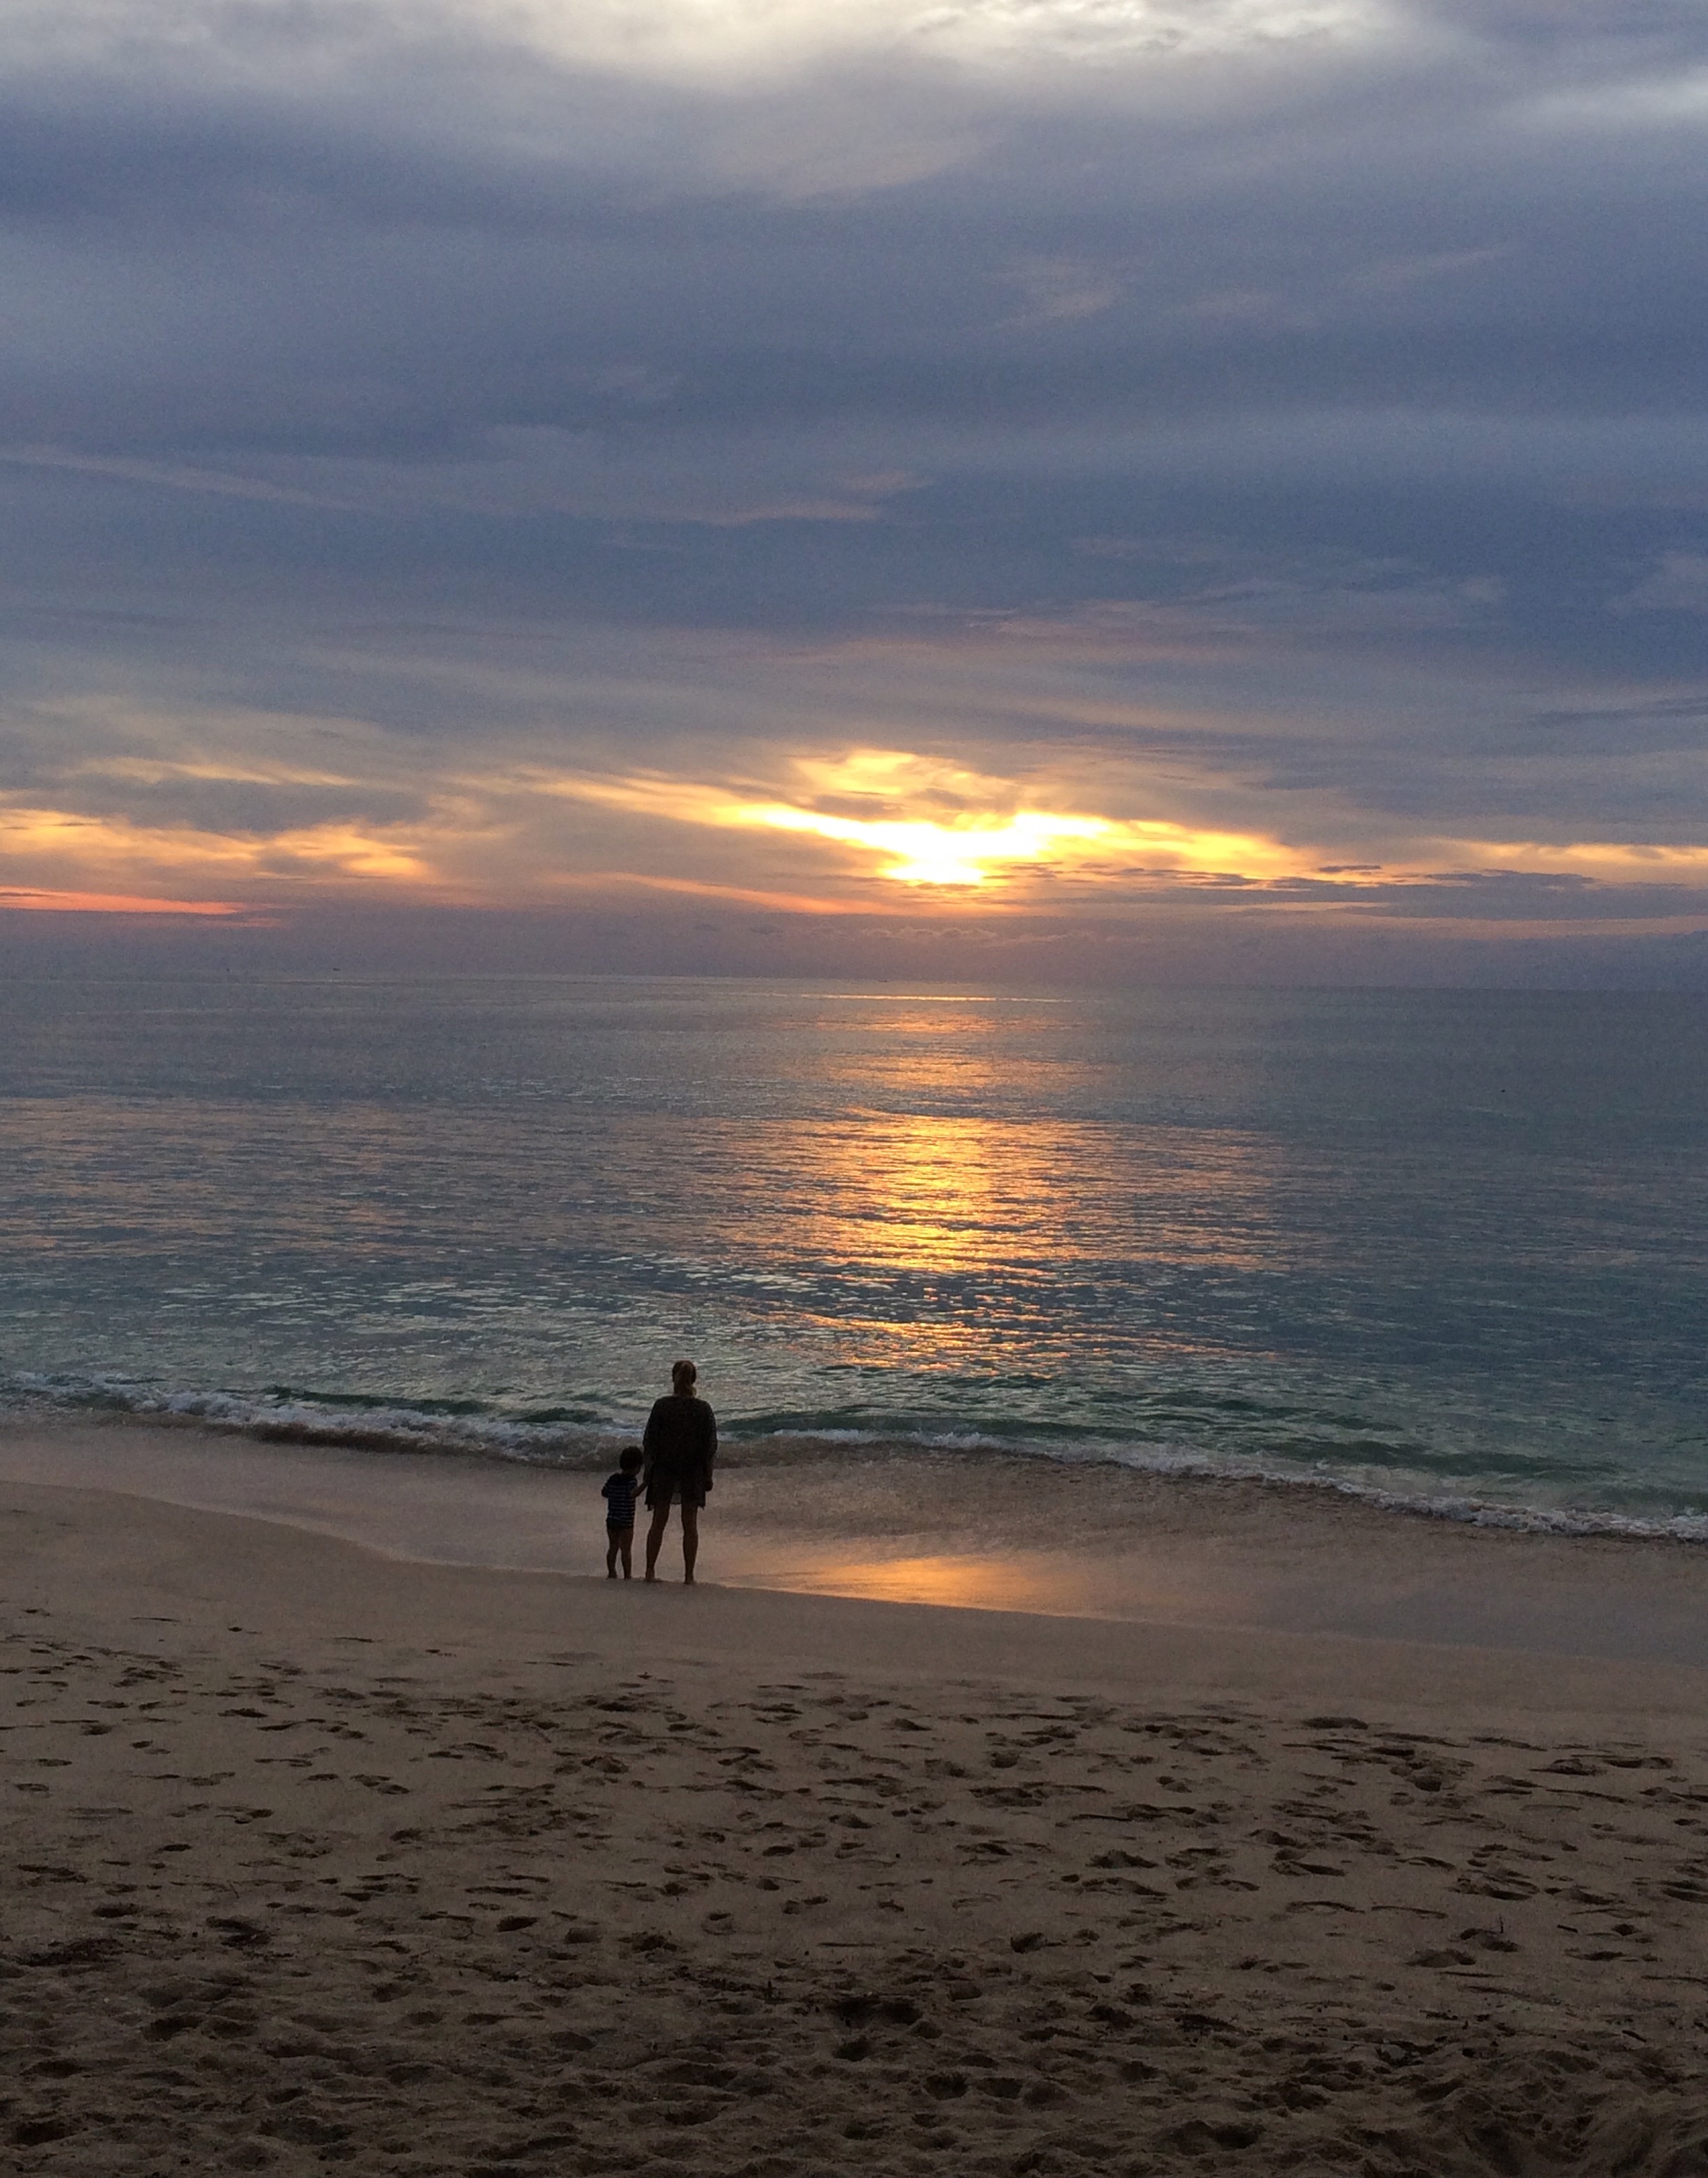
beach, sea, coast, sand, ocean, horizon, cloud, sky, sun, sunrise, sunset, sunlight, morning, shore, wave, dawn, dusk, evening, bay, body of water, cape, wind wave